Alena Arshinova

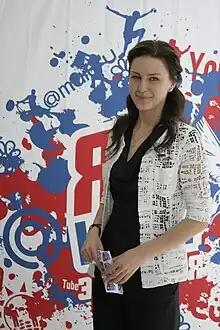
Alyona Arshinova in 2012

Arshinova led the political youth organization Breakthrough (Russian: "Proriv") which defends the independence of Transnistria with close ties to Russia, and opposes union with Moldova. She has written articles for the Transnistrian news agency «Lenta PMR». In December 2005 Arshinova was interviewed by the German news magazine Der Spiegel. In 2009 she was a fellow of the John Smith Memorial Trust programme for democracy and good governance.